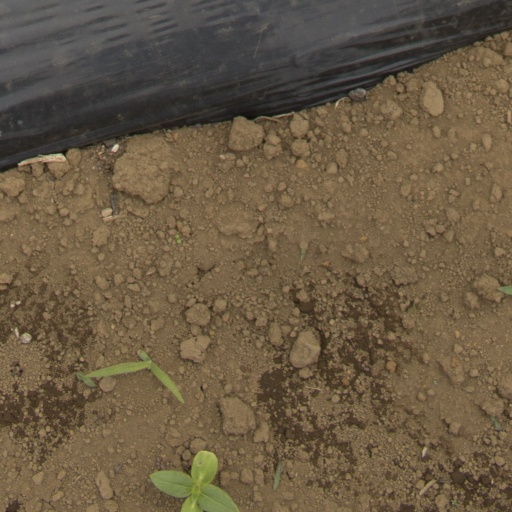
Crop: Jerusalem artichoke